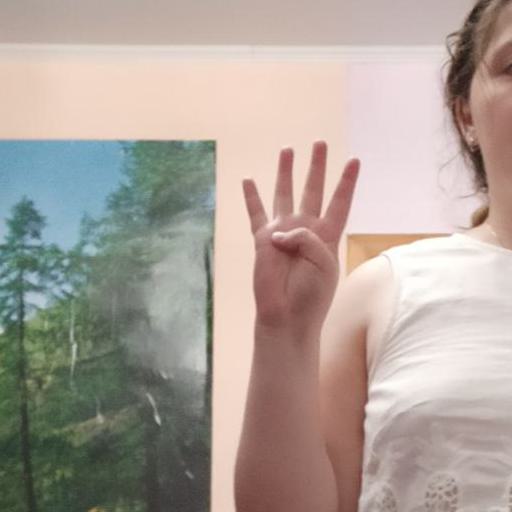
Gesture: four